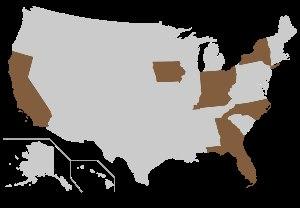
La Pioneer Football League est le groupement de dix universités gérant les compétitions de football américain universitaire. Les universités associées dans cette conférence sont localisées aux quatre coins des États-Unis, de Californie en Floride en passant par l'Indiana, l'Iowa, la Caroline du Nord, le Kentucky et l'Ohio.